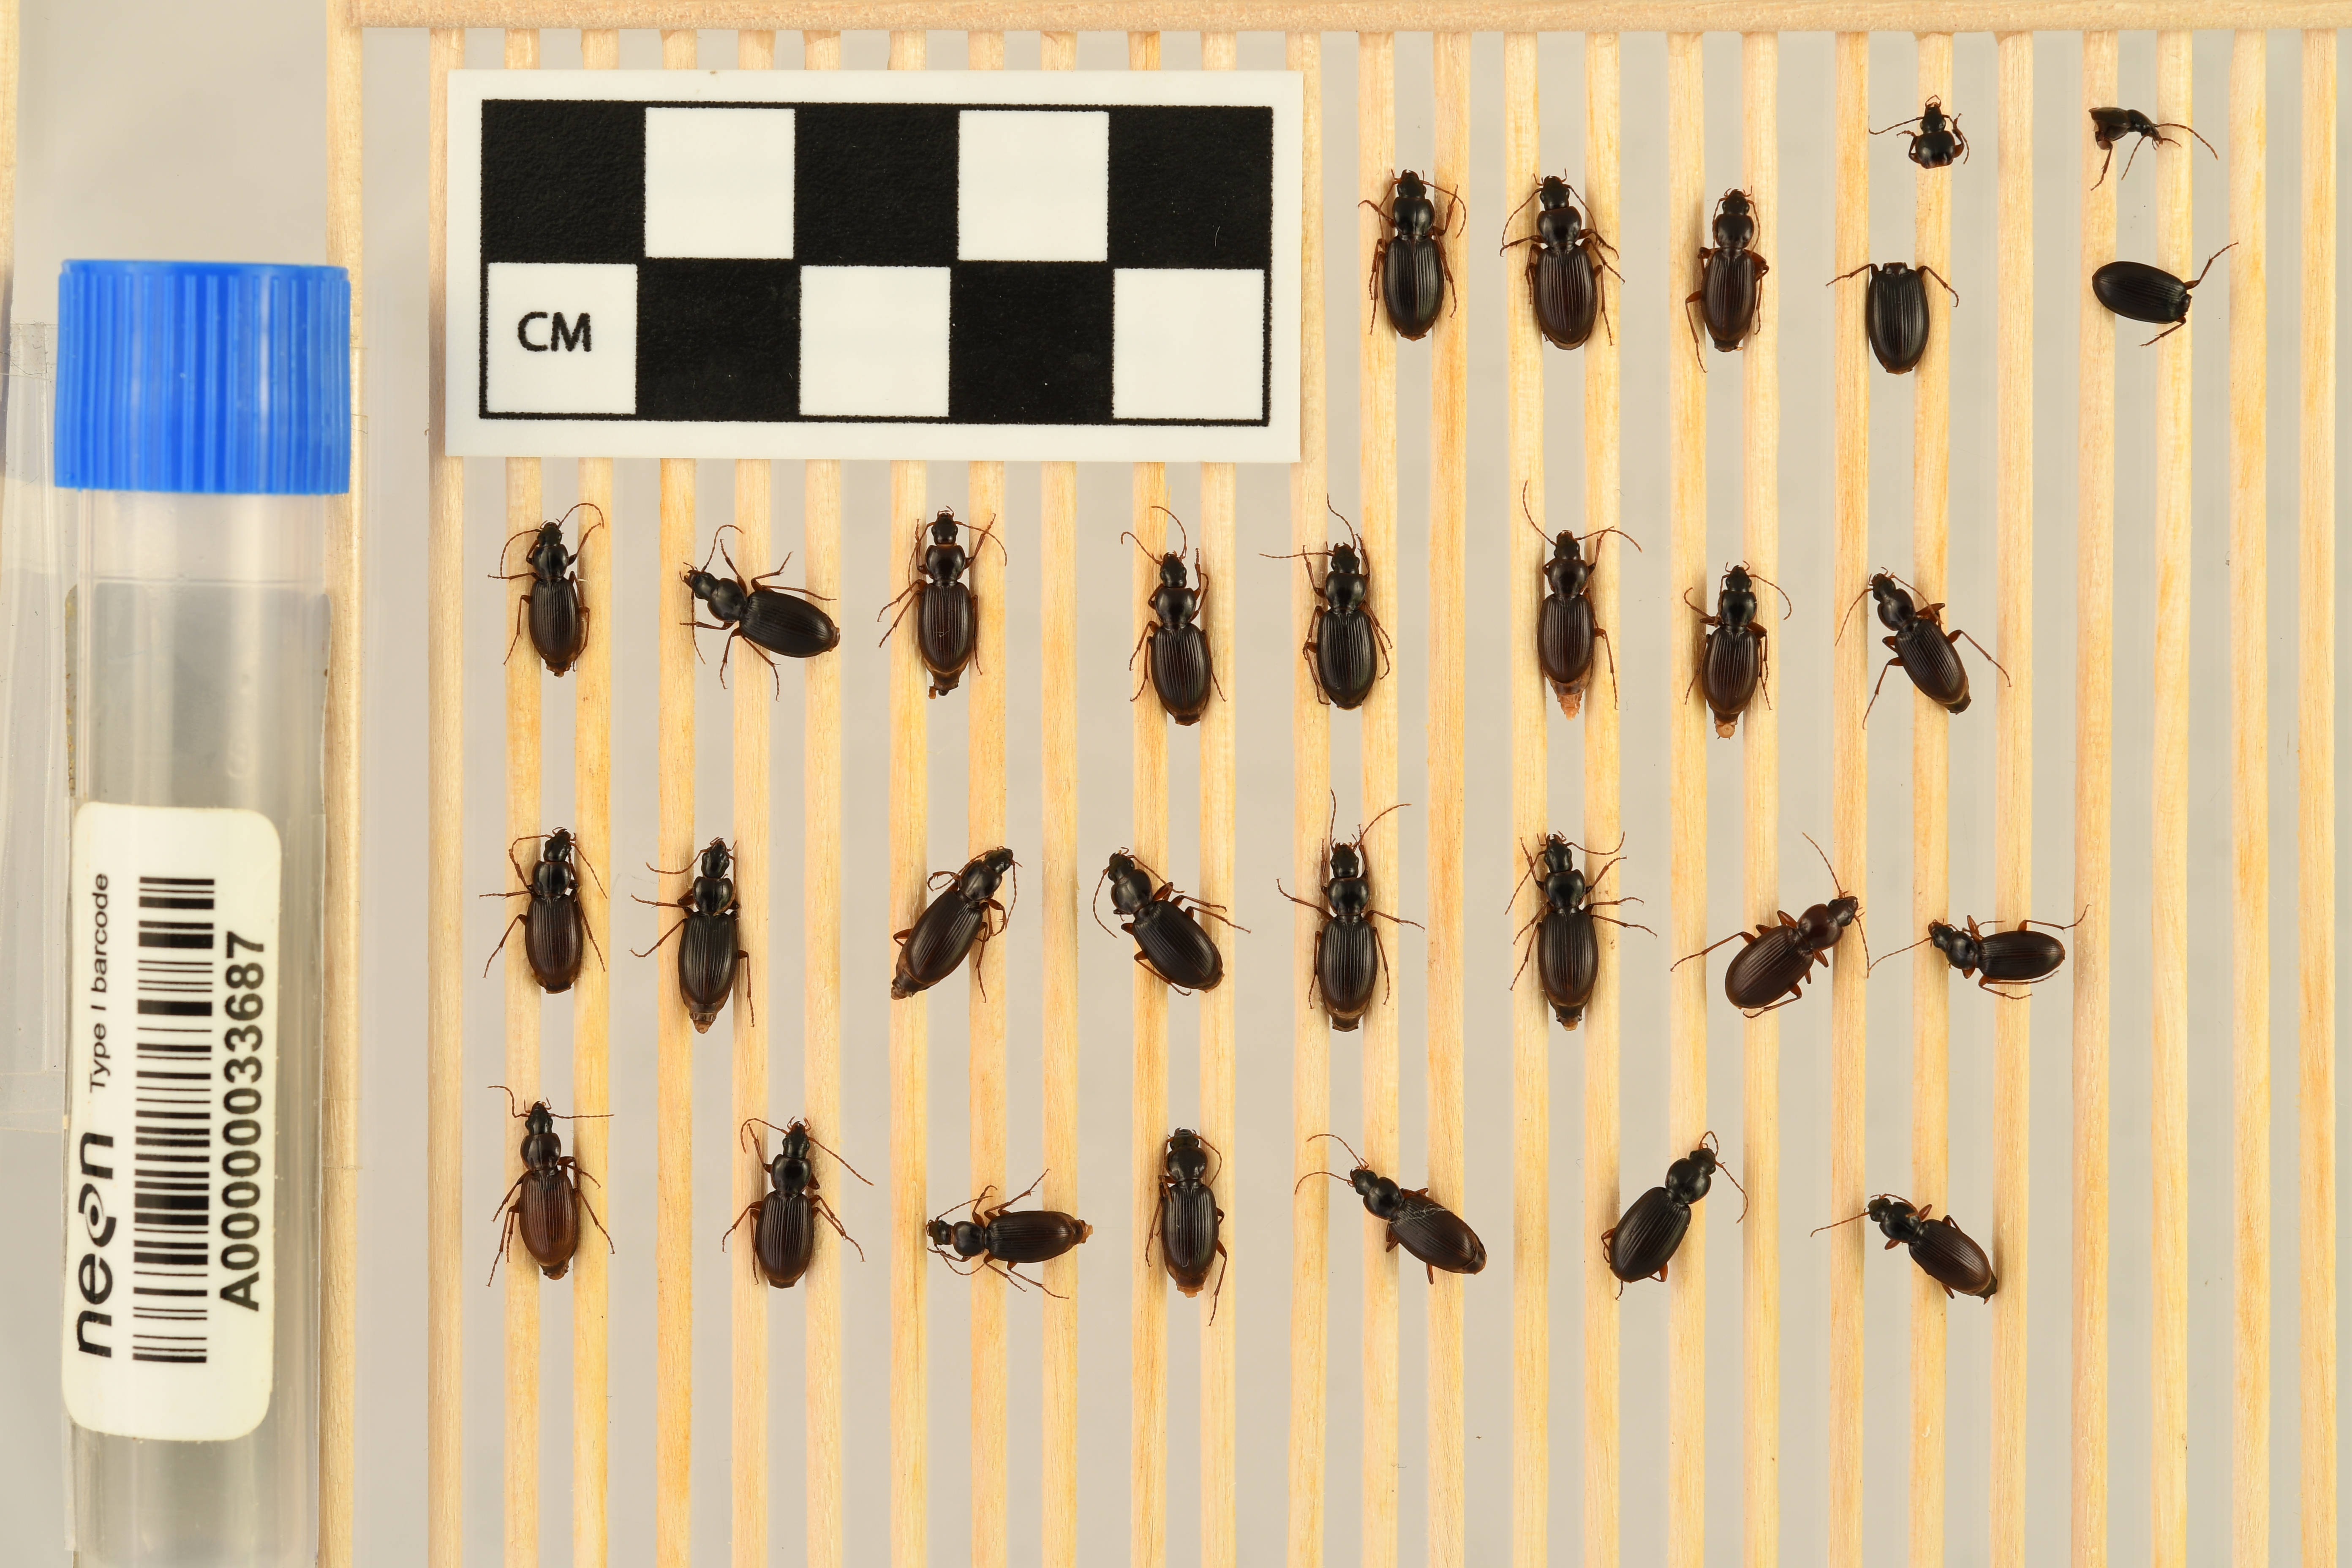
Synuchus impunctatus — Bartlett Experimental Forest NEON, plot BART_080. Beetle 5, ElytraLength: 0.6 cm (lying flat: Yes)

Synuchus impunctatus — Bartlett Experimental Forest NEON, plot BART_080. Beetle 5, ElytraWidth: 0.2313 cm (lying flat: Yes)

Synuchus impunctatus — Bartlett Experimental Forest NEON, plot BART_080. Beetle 6, ElytraLength: 0.5192 cm (lying flat: Yes)

Synuchus impunctatus — Bartlett Experimental Forest NEON, plot BART_080. Beetle 6, ElytraWidth: 0.2549 cm (lying flat: Yes)

Synuchus impunctatus — Bartlett Experimental Forest NEON, plot BART_080. Beetle 7, ElytraLength: 0.5997 cm (lying flat: Yes)

Synuchus impunctatus — Bartlett Experimental Forest NEON, plot BART_080. Beetle 7, ElytraWidth: 0.2685 cm (lying flat: Yes)

Synuchus impunctatus — Bartlett Experimental Forest NEON, plot BART_080. Beetle 8, ElytraLength: 0.5755 cm (lying flat: Yes)

Synuchus impunctatus — Bartlett Experimental Forest NEON, plot BART_080. Beetle 8, ElytraWidth: 0.2641 cm (lying flat: Yes)

Synuchus impunctatus — Bartlett Experimental Forest NEON, plot BART_080. Beetle 9, ElytraLength: 0.5594 cm (lying flat: Yes)

Synuchus impunctatus — Bartlett Experimental Forest NEON, plot BART_080. Beetle 9, ElytraWidth: 0.275 cm (lying flat: Yes)

Synuchus impunctatus — Bartlett Experimental Forest NEON, plot BART_080. Beetle 10, ElytraLength: 0.5856 cm (lying flat: Yes)

Synuchus impunctatus — Bartlett Experimental Forest NEON, plot BART_080. Beetle 10, ElytraWidth: 0.2832 cm (lying flat: Yes)

Synuchus impunctatus — Bartlett Experimental Forest NEON, plot BART_080. Beetle 11, ElytraWidth: 0.2737 cm (lying flat: Yes)

Synuchus impunctatus — Bartlett Experimental Forest NEON, plot BART_080. Beetle 11, ElytraLength: 0.5472 cm (lying flat: Yes)

Synuchus impunctatus — Bartlett Experimental Forest NEON, plot BART_080. Beetle 12, ElytraLength: 0.515 cm (lying flat: No)

Synuchus impunctatus — Bartlett Experimental Forest NEON, plot BART_080. Beetle 12, ElytraWidth: 0.2668 cm (lying flat: No)

Synuchus impunctatus — Bartlett Experimental Forest NEON, plot BART_080. Beetle 13, ElytraLength: 0.5364 cm (lying flat: No)

Synuchus impunctatus — Bartlett Experimental Forest NEON, plot BART_080. Beetle 13, ElytraWidth: 0.259 cm (lying flat: No)

Synuchus impunctatus — Bartlett Experimental Forest NEON, plot BART_080. Beetle 14, ElytraLength: 0.5661 cm (lying flat: No)

Synuchus impunctatus — Bartlett Experimental Forest NEON, plot BART_080. Beetle 14, ElytraWidth: 0.2549 cm (lying flat: No)

Synuchus impunctatus — Bartlett Experimental Forest NEON, plot BART_080. Beetle 15, ElytraLength: 0.568 cm (lying flat: Yes)

Synuchus impunctatus — Bartlett Experimental Forest NEON, plot BART_080. Beetle 15, ElytraWidth: 0.293 cm (lying flat: Yes)

Synuchus impunctatus — Bartlett Experimental Forest NEON, plot BART_080. Beetle 16, ElytraWidth: 0.283 cm (lying flat: No)

Synuchus impunctatus — Bartlett Experimental Forest NEON, plot BART_080. Beetle 16, ElytraLength: 0.5835 cm (lying flat: No)

Synuchus impunctatus — Bartlett Experimental Forest NEON, plot BART_080. Beetle 17, ElytraWidth: 0.2668 cm (lying flat: Yes)

Synuchus impunctatus — Bartlett Experimental Forest NEON, plot BART_080. Beetle 17, ElytraLength: 0.6003 cm (lying flat: Yes)

Synuchus impunctatus — Bartlett Experimental Forest NEON, plot BART_080. Beetle 18, ElytraLength: 0.5946 cm (lying flat: Yes)

Synuchus impunctatus — Bartlett Experimental Forest NEON, plot BART_080. Beetle 18, ElytraWidth: 0.2736 cm (lying flat: Yes)

Synuchus impunctatus — Bartlett Experimental Forest NEON, plot BART_080. Beetle 19, ElytraLength: 0.6133 cm (lying flat: Yes)

Synuchus impunctatus — Bartlett Experimental Forest NEON, plot BART_080. Beetle 19, ElytraWidth: 0.2926 cm (lying flat: Yes)

Synuchus impunctatus — Bartlett Experimental Forest NEON, plot BART_080. Beetle 20, ElytraLength: 0.5751 cm (lying flat: Yes)

Synuchus impunctatus — Bartlett Experimental Forest NEON, plot BART_080. Beetle 20, ElytraWidth: 0.3008 cm (lying flat: Yes)

Synuchus impunctatus — Bartlett Experimental Forest NEON, plot BART_080. Beetle 21, ElytraWidth: 0.2264 cm (lying flat: Yes)

Synuchus impunctatus — Bartlett Experimental Forest NEON, plot BART_080. Beetle 21, ElytraLength: 0.5569 cm (lying flat: Yes)

Synuchus impunctatus — Bartlett Experimental Forest NEON, plot BART_080. Beetle 22, ElytraWidth: 0.2844 cm (lying flat: No)

Synuchus impunctatus — Bartlett Experimental Forest NEON, plot BART_080. Beetle 22, ElytraLength: 0.5962 cm (lying flat: No)

Synuchus impunctatus — Bartlett Experimental Forest NEON, plot BART_080. Beetle 23, ElytraWidth: 0.2938 cm (lying flat: Yes)

Synuchus impunctatus — Bartlett Experimental Forest NEON, plot BART_080. Beetle 23, ElytraLength: 0.5296 cm (lying flat: Yes)

Synuchus impunctatus — Bartlett Experimental Forest NEON, plot BART_080. Beetle 24, ElytraLength: 0.5479 cm (lying flat: Yes)

Synuchus impunctatus — Bartlett Experimental Forest NEON, plot BART_080. Beetle 24, ElytraWidth: 0.236 cm (lying flat: Yes)

Synuchus impunctatus — Bartlett Experimental Forest NEON, plot BART_080. Beetle 25, ElytraLength: 0.5849 cm (lying flat: Yes)

Synuchus impunctatus — Bartlett Experimental Forest NEON, plot BART_080. Beetle 25, ElytraWidth: 0.2924 cm (lying flat: Yes)

Synuchus impunctatus — Bartlett Experimental Forest NEON, plot BART_080. Beetle 26, ElytraLength: 0.5992 cm (lying flat: Yes)

Synuchus impunctatus — Bartlett Experimental Forest NEON, plot BART_080. Beetle 26, ElytraWidth: 0.2698 cm (lying flat: Yes)

Synuchus impunctatus — Bartlett Experimental Forest NEON, plot BART_080. Beetle 27, ElytraLength: 0.6264 cm (lying flat: No)

Synuchus impunctatus — Bartlett Experimental Forest NEON, plot BART_080. Beetle 27, ElytraWidth: 0.2698 cm (lying flat: No)

Synuchus impunctatus — Bartlett Experimental Forest NEON, plot BART_080. Beetle 28, ElytraLength: 0.5341 cm (lying flat: No)

Synuchus impunctatus — Bartlett Experimental Forest NEON, plot BART_080. Beetle 28, ElytraWidth: 0.2643 cm (lying flat: No)

Synuchus impunctatus — Bartlett Experimental Forest NEON, plot BART_080. Beetle 1, ElytraLength: 0.6075 cm (lying flat: Yes)

Synuchus impunctatus — Bartlett Experimental Forest NEON, plot BART_080. Beetle 1, ElytraWidth: 0.2899 cm (lying flat: Yes)

Synuchus impunctatus — Bartlett Experimental Forest NEON, plot BART_080. Beetle 2, ElytraLength: 0.5894 cm (lying flat: Yes)

Synuchus impunctatus — Bartlett Experimental Forest NEON, plot BART_080. Beetle 2, ElytraWidth: 0.2818 cm (lying flat: Yes)

Synuchus impunctatus — Bartlett Experimental Forest NEON, plot BART_080. Beetle 3, ElytraLength: 0.5247 cm (lying flat: Yes)

Synuchus impunctatus — Bartlett Experimental Forest NEON, plot BART_080. Beetle 3, ElytraWidth: 0.2539 cm (lying flat: Yes)

Synuchus impunctatus — Bartlett Experimental Forest NEON, plot BART_080. Beetle 4, ElytraLength: 0.5982 cm (lying flat: Yes)

Synuchus impunctatus — Bartlett Experimental Forest NEON, plot BART_080. Beetle 4, ElytraWidth: 0.3085 cm (lying flat: Yes)

Synuchus impunctatus — Bartlett Experimental Forest NEON, plot BART_080. Beetle 5, ElytraLength: 0.5828 cm (lying flat: Yes)

Synuchus impunctatus — Bartlett Experimental Forest NEON, plot BART_080. Beetle 5, ElytraWidth: 0.2542 cm (lying flat: Yes)

Synuchus impunctatus — Bartlett Experimental Forest NEON, plot BART_080. Beetle 6, ElytraLength: 0.5143 cm (lying flat: Yes)

Synuchus impunctatus — Bartlett Experimental Forest NEON, plot BART_080. Beetle 6, ElytraWidth: 0.253 cm (lying flat: Yes)

Synuchus impunctatus — Bartlett Experimental Forest NEON, plot BART_080. Beetle 7, ElytraLength: 0.5822 cm (lying flat: Yes)

Synuchus impunctatus — Bartlett Experimental Forest NEON, plot BART_080. Beetle 7, ElytraWidth: 0.2811 cm (lying flat: Yes)

Synuchus impunctatus — Bartlett Experimental Forest NEON, plot BART_080. Beetle 8, ElytraLength: 0.5515 cm (lying flat: Yes)

Synuchus impunctatus — Bartlett Experimental Forest NEON, plot BART_080. Beetle 8, ElytraWidth: 0.2712 cm (lying flat: Yes)